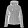
Label: Coat